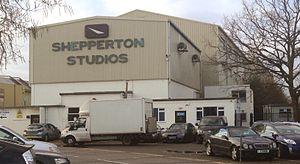
Avengers : L'Ère d'Ultron est un film de super-héros américain écrit et réalisé par Joss Whedon, sorti en 2015. Il est basé sur l'équipe de super-héros tirée des comics Marvel, les Avengers.
La Momie est un film fantastique et d'aventure américain écrit et réalisé par Stephen Sommers, sorti en 1999. C'est un remake d'un film américain de 1932, La Momie, également produit par Universal Pictures. Le film a pour personnage principal la momie d'un prêtre d'Égypte antique maudit qui est accidentellement ramené à la vie par des archéologues dans les années 1920. La momie poursuit les membres de l'expédition jusqu'au Caire pour se nourrir d'eux et accumule ainsi des pouvoirs magiques de plus en plus terrifiants, au point de menacer l'Égypte et le monde entier, tandis que l'aventurier Rick O'Connell et la bibliothécaire Evelyn Carnahan tentent de trouver un moyen de l'arrêter.
Les Studios de Shepperton sont à l'origine un lieu de tournage situé à Shepperton au Royaume-Uni. Aujourd'hui, la société gérant ce lieu de production, Pinewood Group, a pris en charge plusieurs sites dans toute l'Angleterre.
Le Retour de Mary Poppins ou Mary Poppins est de retour au Québec est un film musical américain réalisé par Rob Marshall, et sorti en 2018.